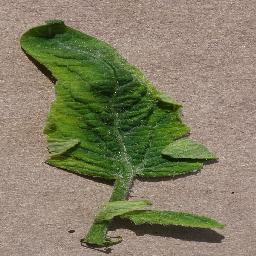
Label: Tomato___Tomato_Yellow_Leaf_Curl_Virus